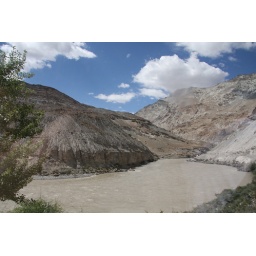
The morning of the day of the trek. I was in the back of the car where the window didn't open - hence the reflection